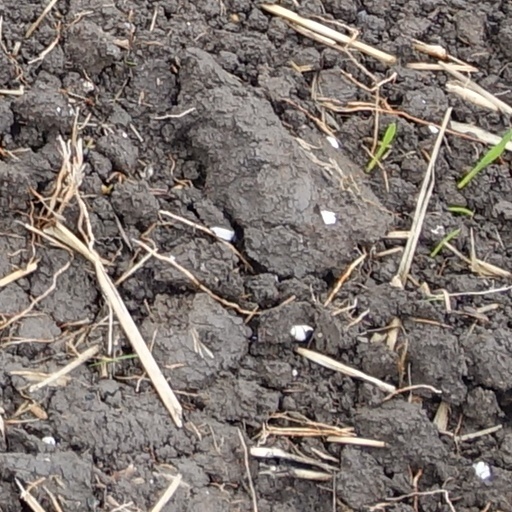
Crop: wheat